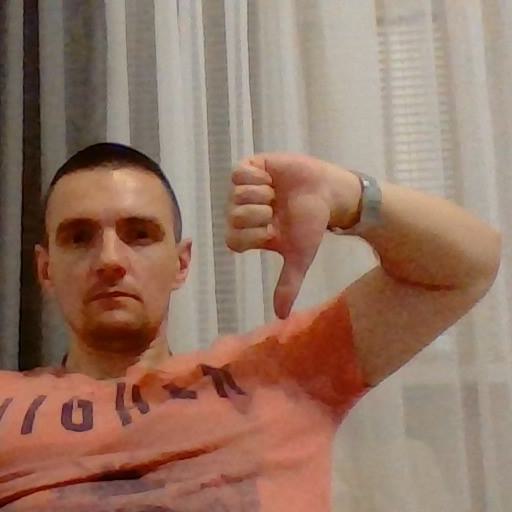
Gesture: dislike